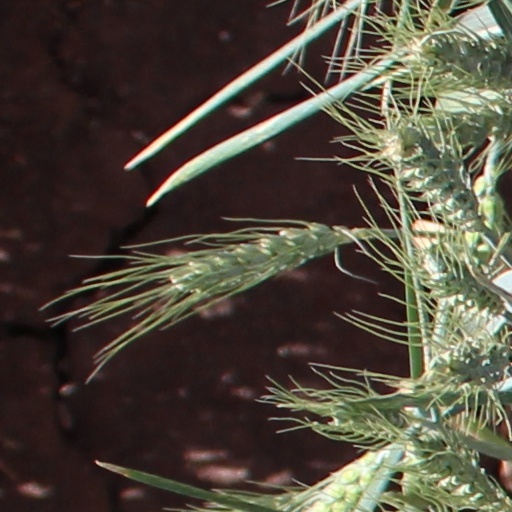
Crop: wheat